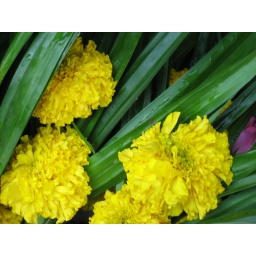
some pretty flowers at a stall on the side of the road in Pattaya